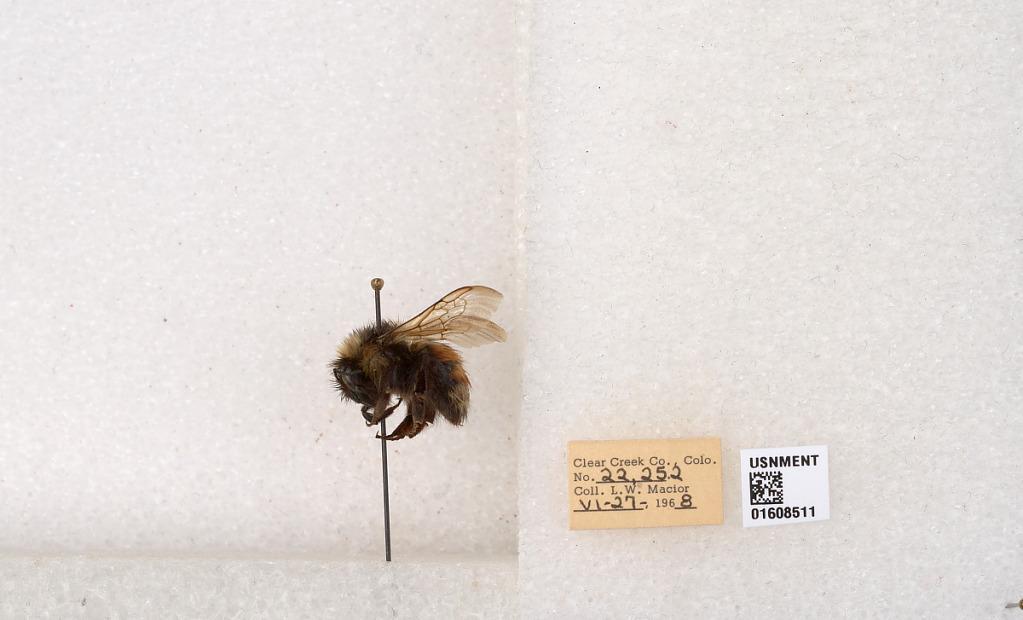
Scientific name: Bombus (Pyrobombus) sylvicola Kirby
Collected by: L. Macior
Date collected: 1968-6-27
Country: United States
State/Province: Colorado
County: Clear Creek
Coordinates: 39.6891, -105.644